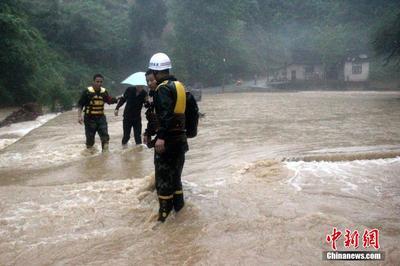
Weather: rain or strom